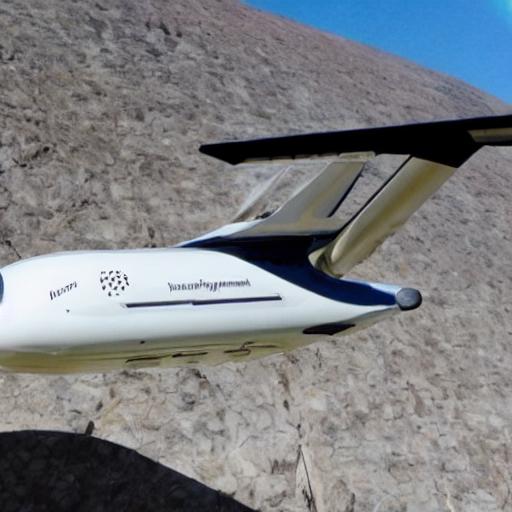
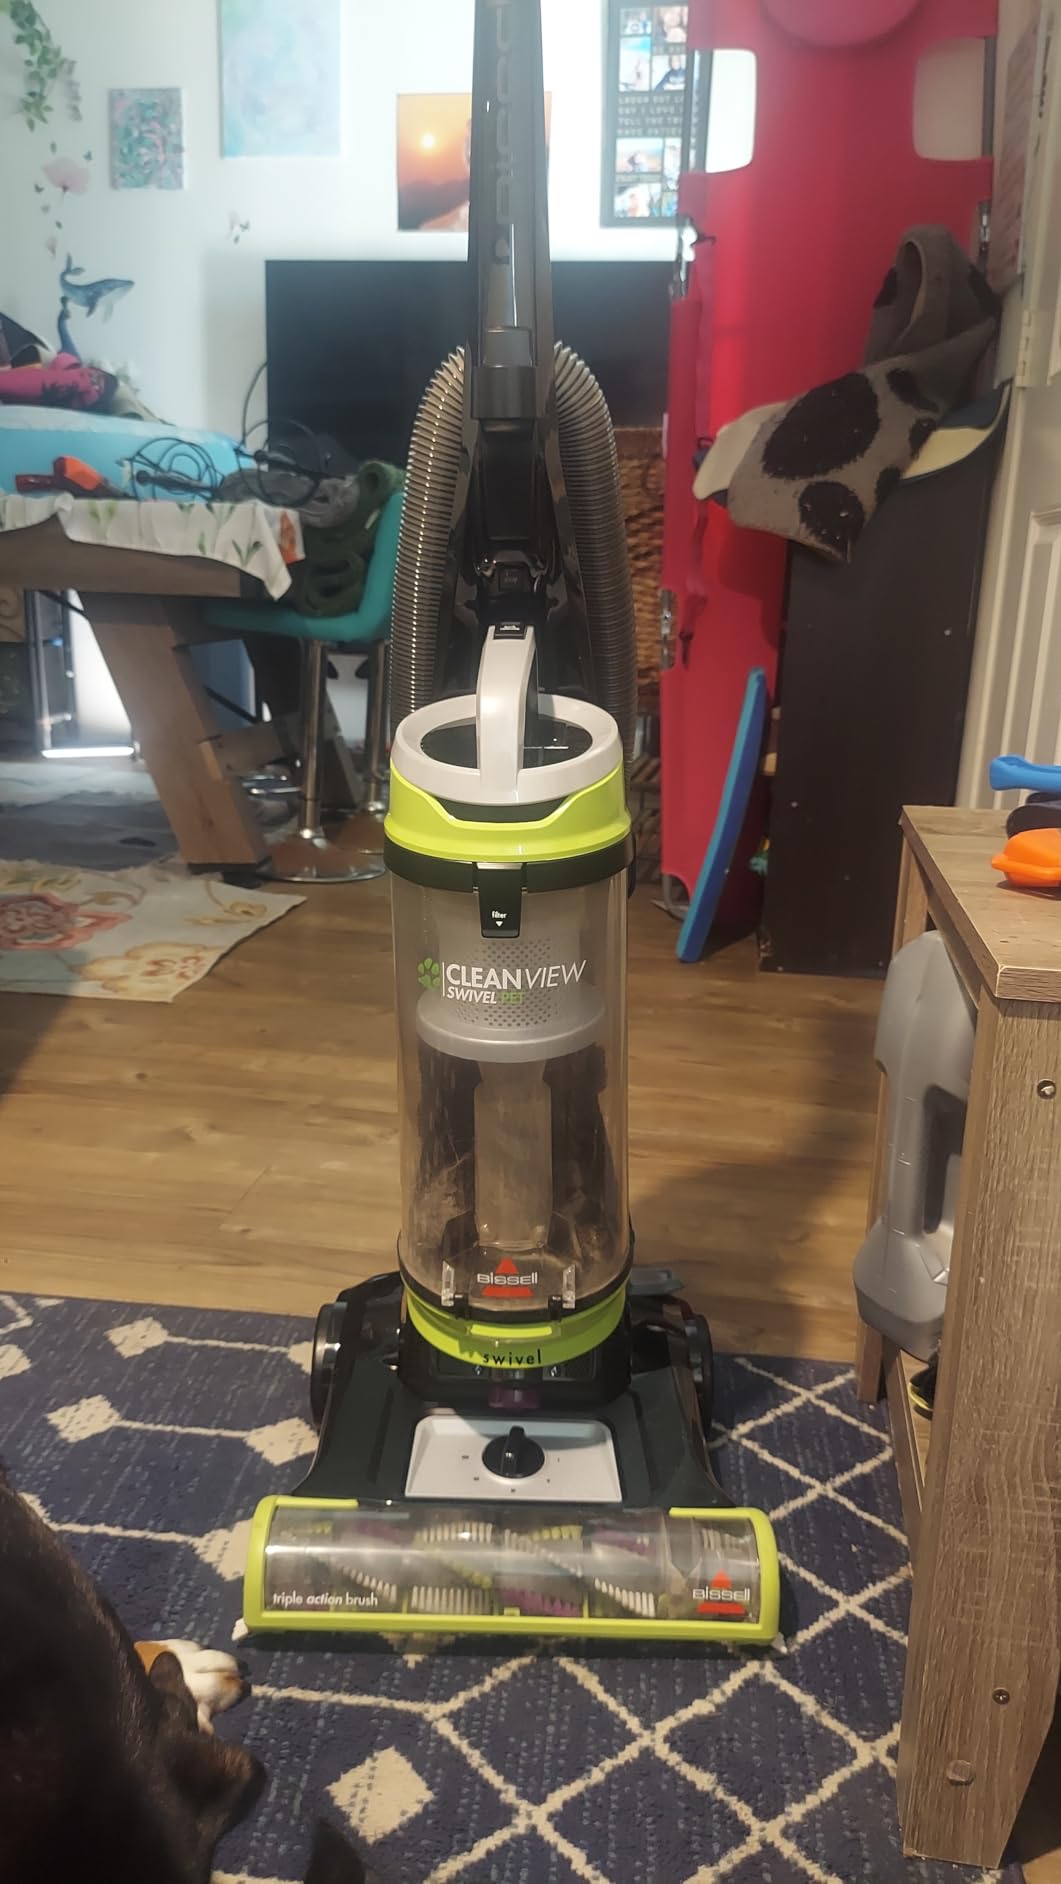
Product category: items_vacuum
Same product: no